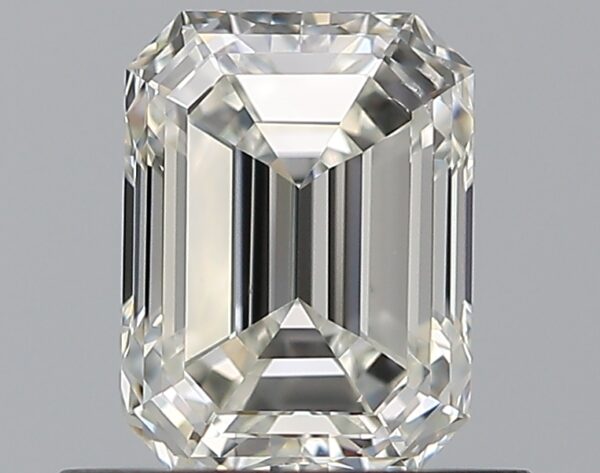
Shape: emerald
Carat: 0.7
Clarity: VS2
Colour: H
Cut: VG
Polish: EX
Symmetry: VG
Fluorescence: N
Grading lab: GIA
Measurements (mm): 5.78 x 4.34 x 3.02